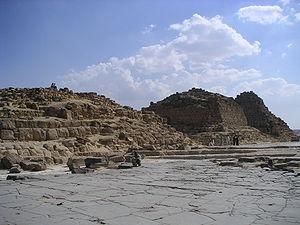
Le complexe funéraire de Khéops fut érigé sous la IVᵉ dynastie. Composé d'un temple funéraire, de pyramides subsidiaires, d'annexes et d'une vaste nécropole de fonctionnaires contemporains de Khéops, le complexe est toutefois dominé par la pyramide de Khéops, la plus grande des pyramides d'Égypte qui fut, jusqu'au début du XXᵉ siècle, le plus volumineux et le plus massif monument jamais construit. Elle a détenu le record de la hauteur durant 4 000 ans. Elle est considérée, depuis au moins deux-mille ans, comme une des Sept Merveilles du monde. Les savants du XIXᵉ siècle se jugeaient incapables de reproduire les prouesses techniques de la pyramide. Des théories pseudo-scientifiques, mystiques, voire farfelues sont alors apparues afin de tenter d'en percer les mystères. Mais la pyramide est avant tout un tombeau faisant partie d'un vaste complexe pyramidal classique de l'Ancien Empire, représentant une des plus pures et des plus abstraites œuvres d'art jamais conçues.